Hambach Forest

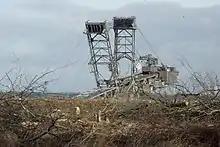
Area of destroyed forest with excavator

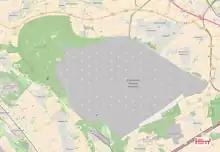
Hambach surface mine; remaining Hambach Forest in the south (NE of Morschenich); recultivated Sophienhöhe in NW, 2017

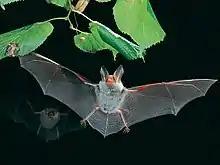
Hambach Forest's rare Bechstein's bat population was threatened.

Hambach Forest is rich in biodiversity and home to 142 species regarded as important for conservation.